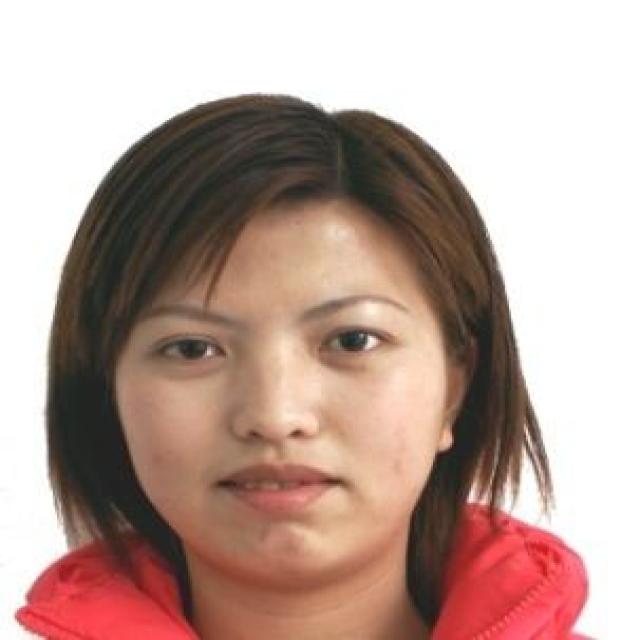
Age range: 21-44